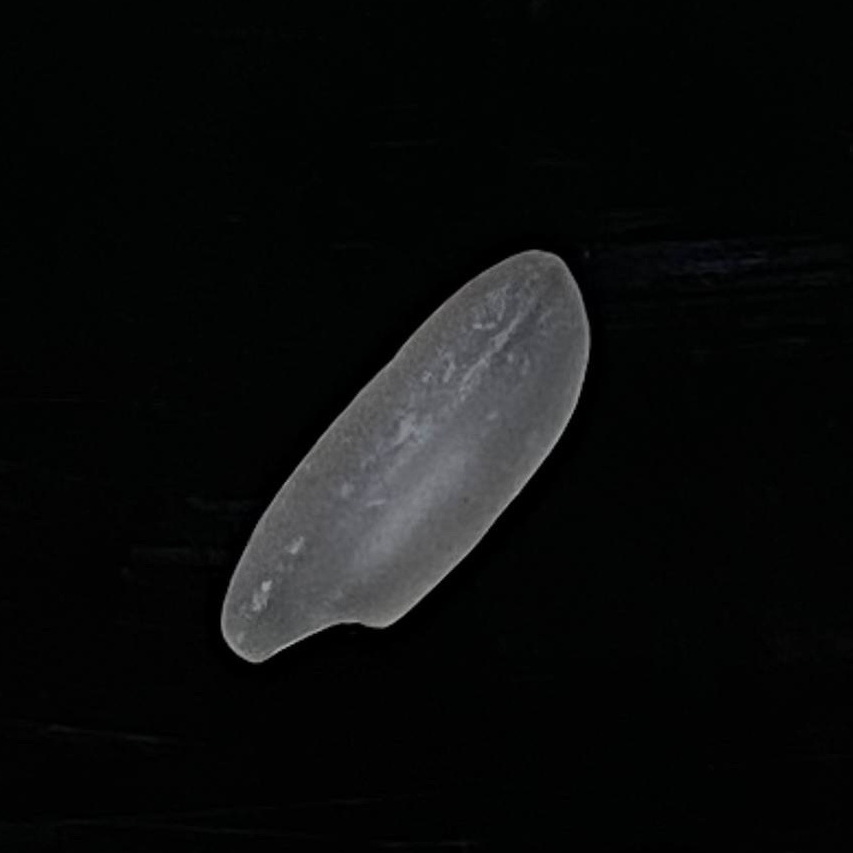
Rice variety: Subol_Lota